ROYCE' Town Station

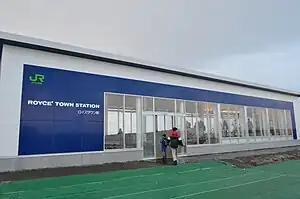
Station building in March 2022

is an infill railway station on the Sasshō Line in Tōbetsu, Hokkaidō, Japan. The station is operated by the Hokkaido Railway Company (JR Hokkaido).